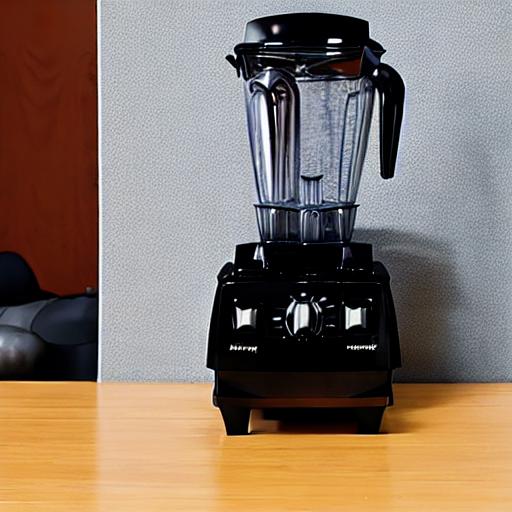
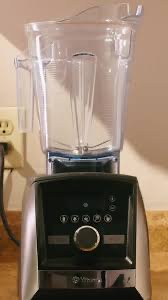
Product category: items_blender
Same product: no